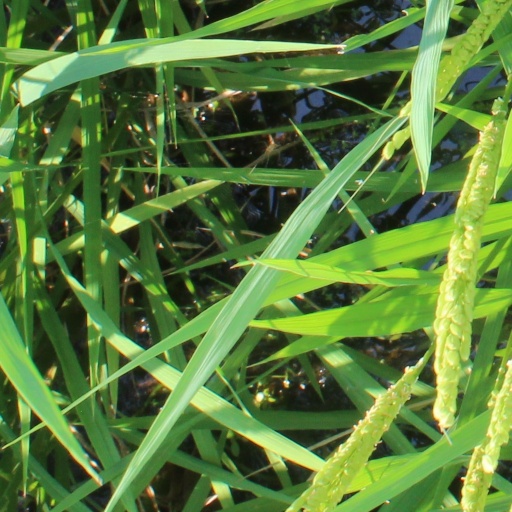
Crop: rice